Giovanni Stroppa

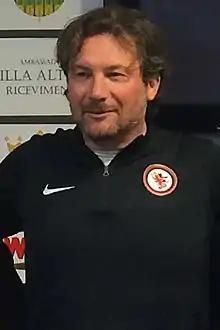
Stroppa as head coach of Foggia in 2017

Giovanni Stroppa (born 24 January 1968) is an Italian professional football manager and former player who played as an attacking midfielder. He is the head coach of club Venezia.